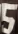
Number: 5